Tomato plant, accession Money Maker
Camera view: vertical (180 deg); turntable rotation: 330 degrees
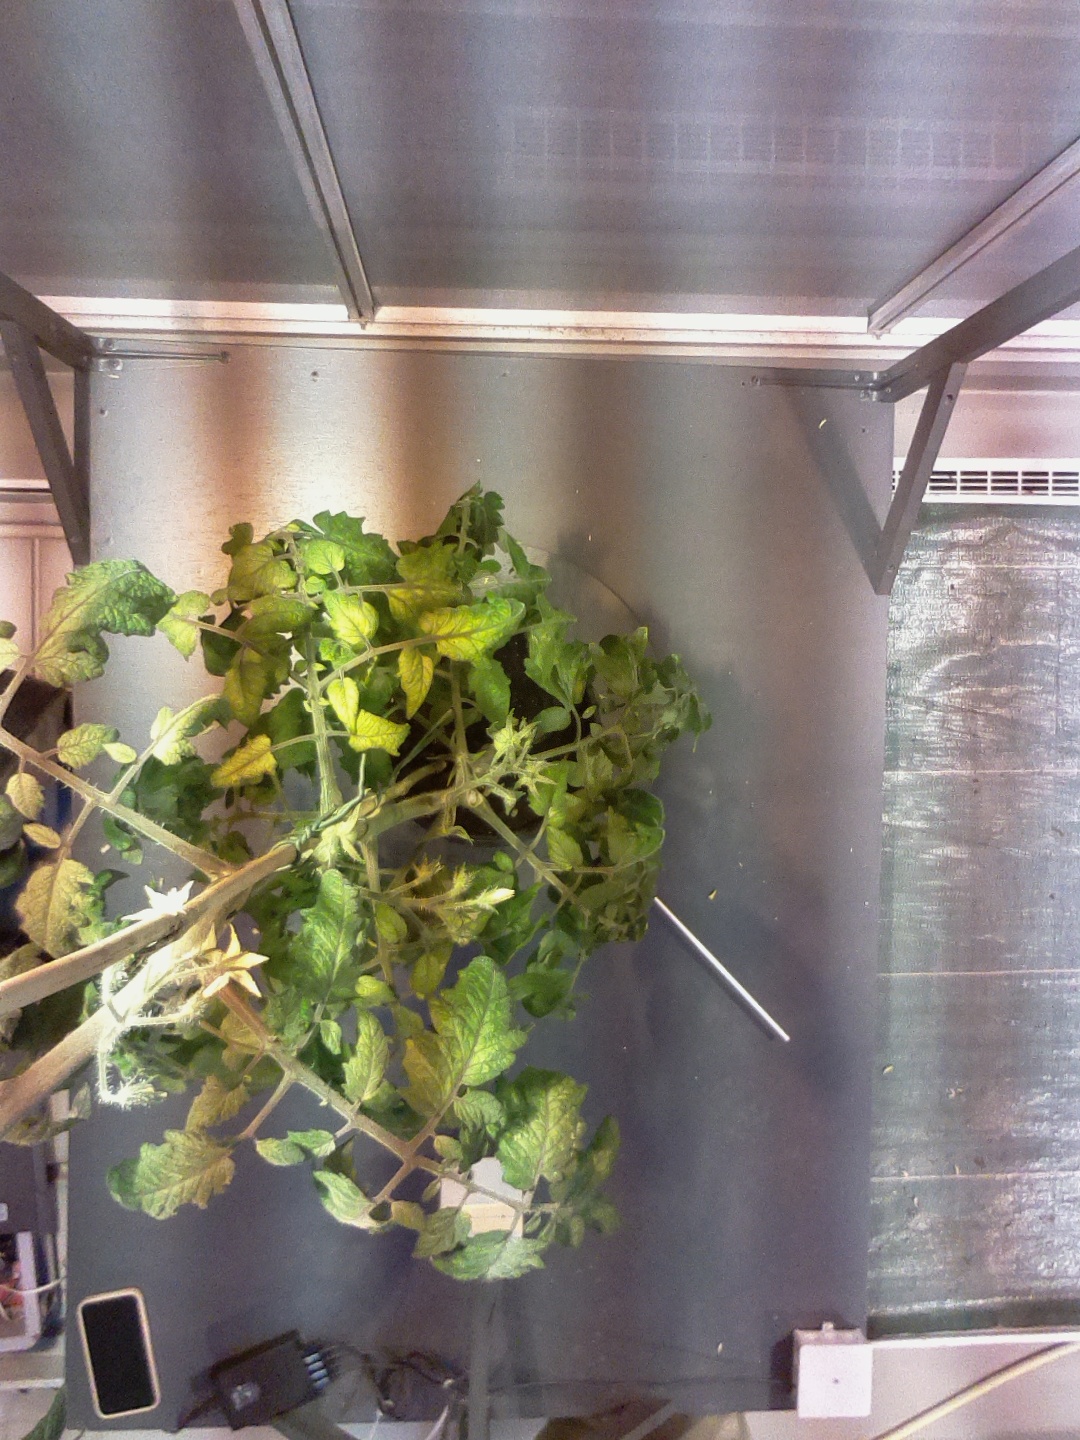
BBCH growth stage 71: 10%-20% of final fruit size